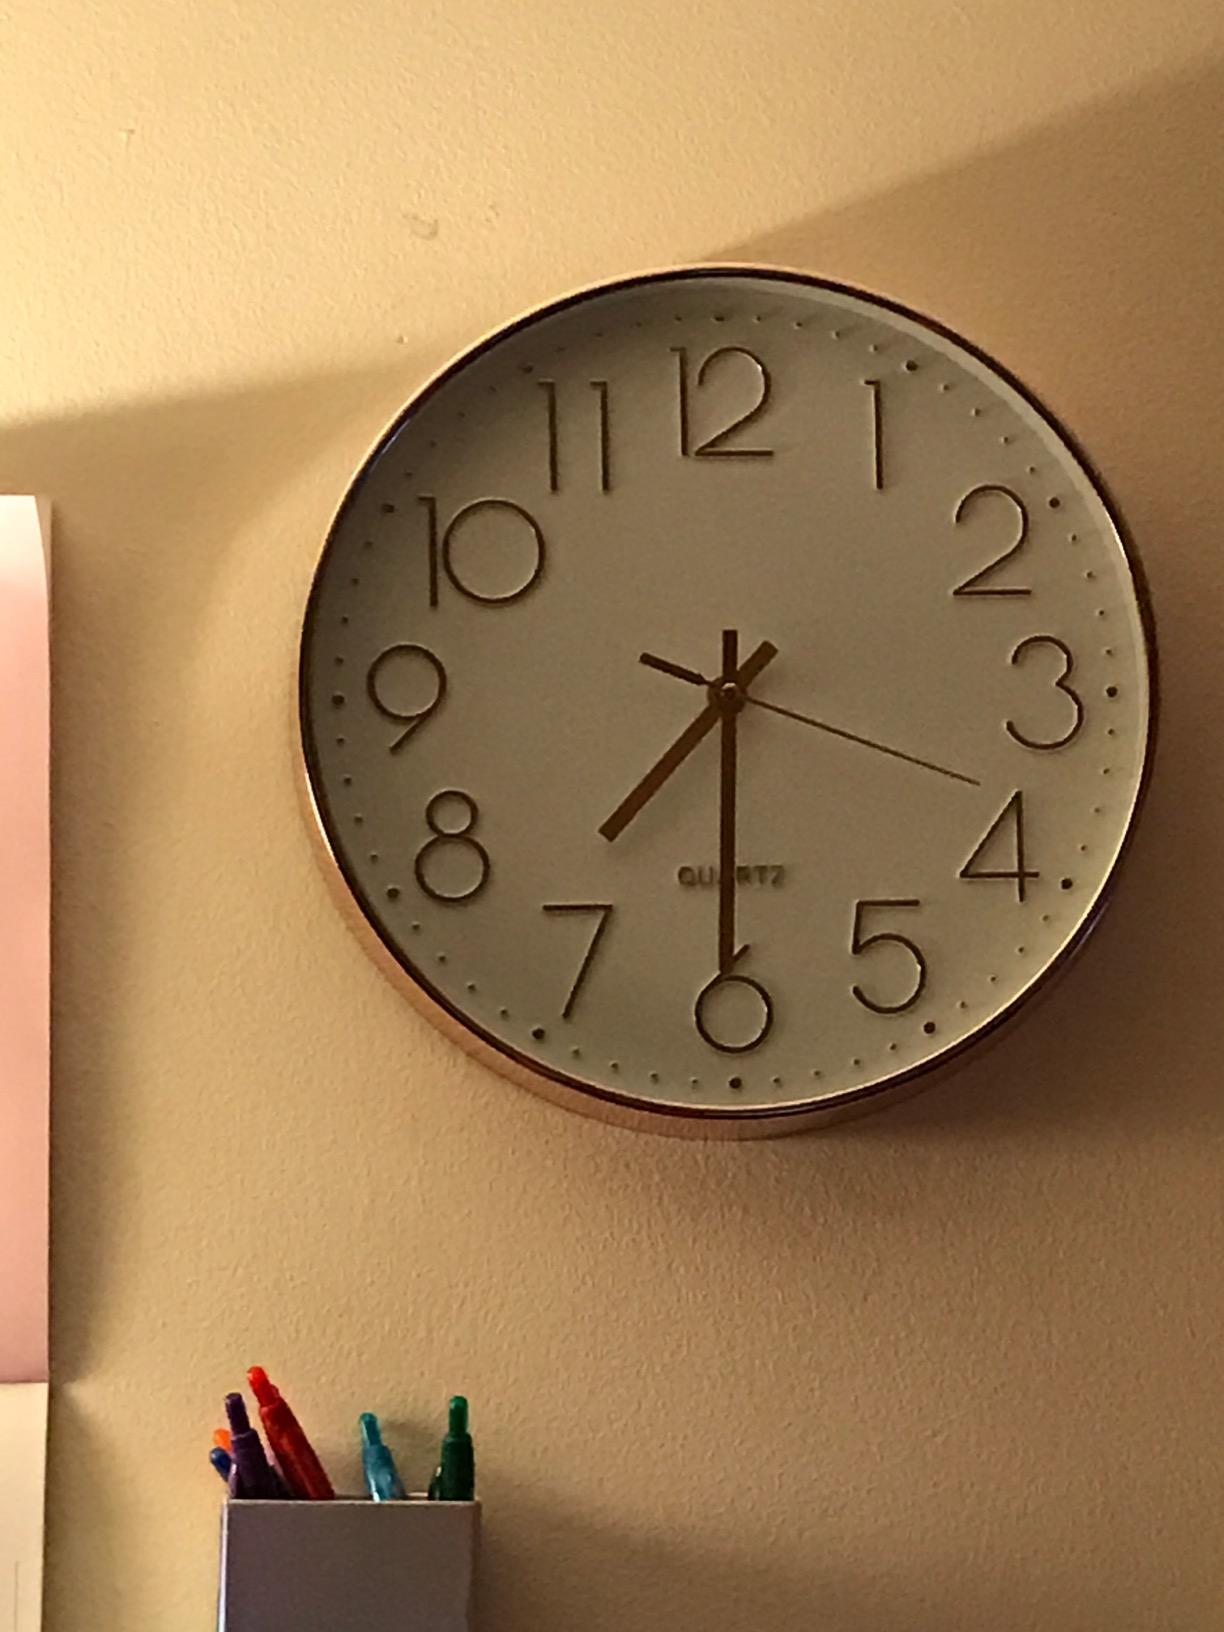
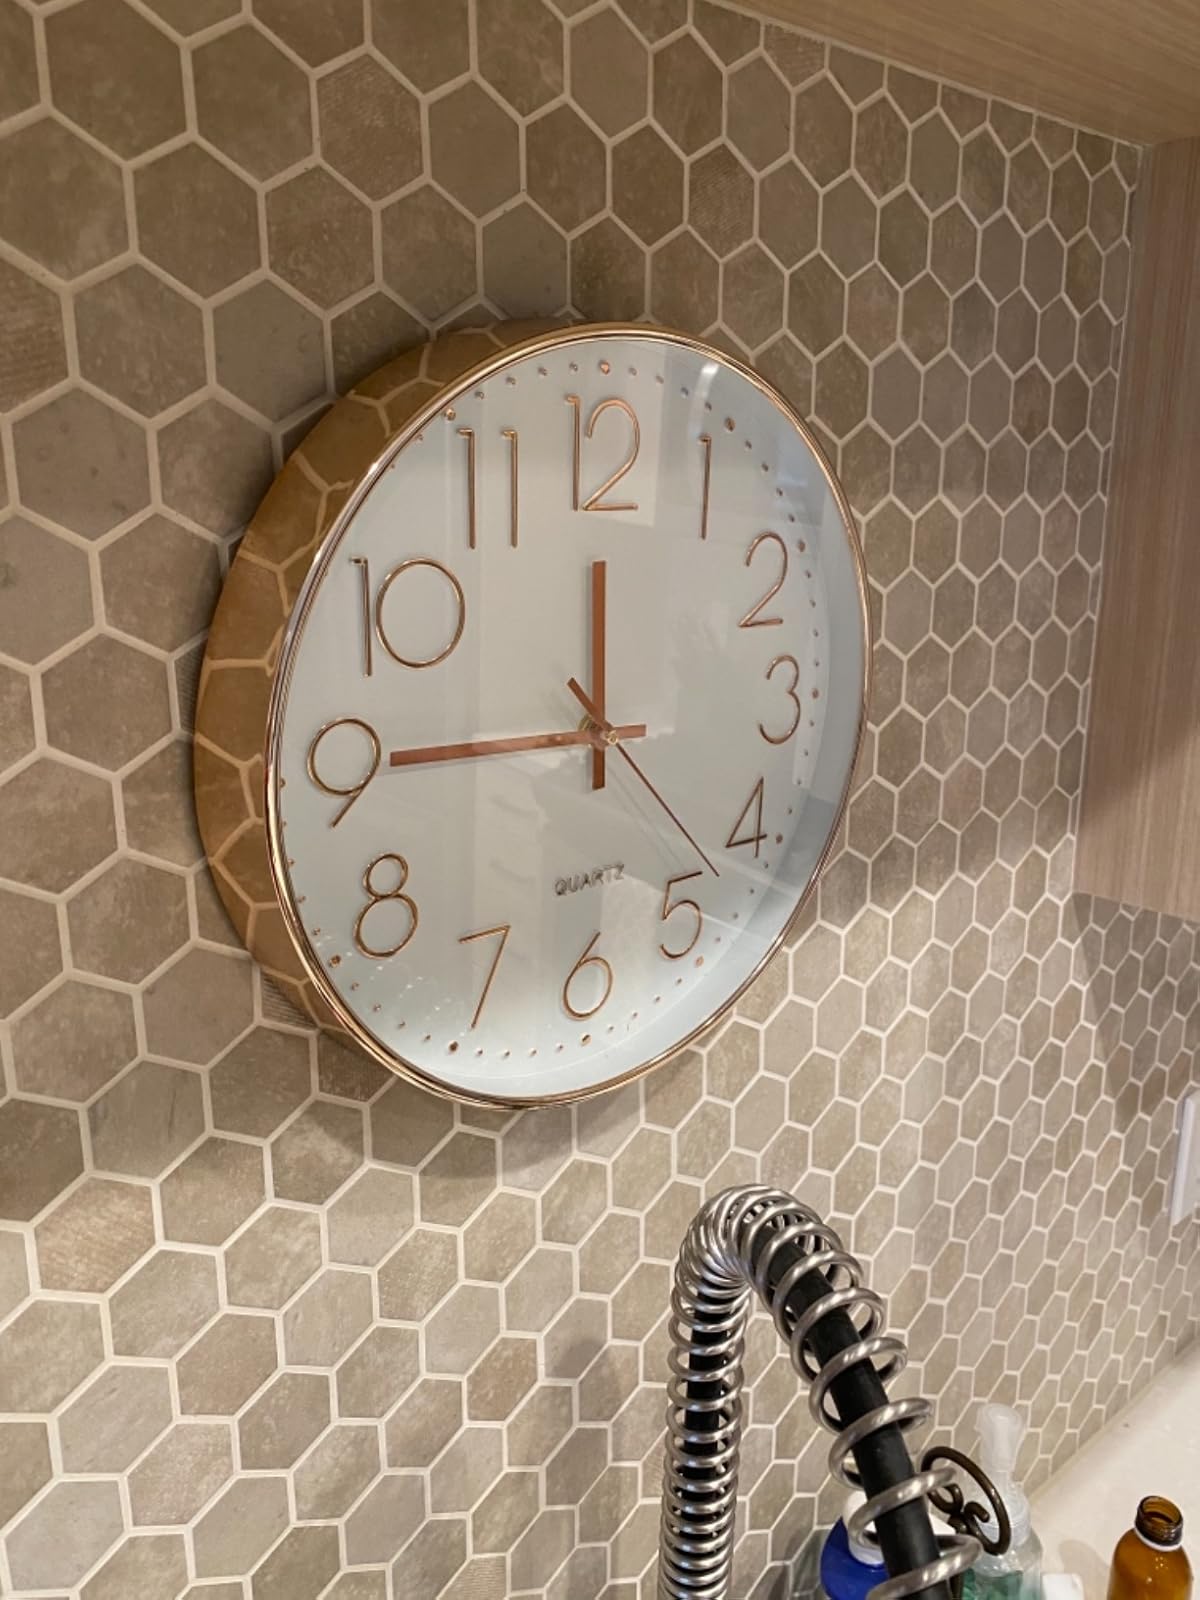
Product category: clock
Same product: yes